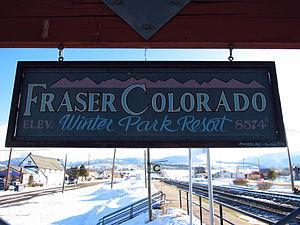
La Winter Park Resort est une station de sports d'hivers située à Winter Park dans les montagnes Rocheuses au Colorado à environ 1h30 de route de la ville de Denver.